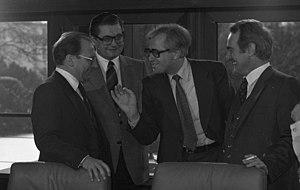
Hans Koschnick, né le 2 avril 1929 à Brême et mort le 21 avril 2016 à Brême, est un homme politique allemand membre du Parti social-démocrate d'Allemagne.